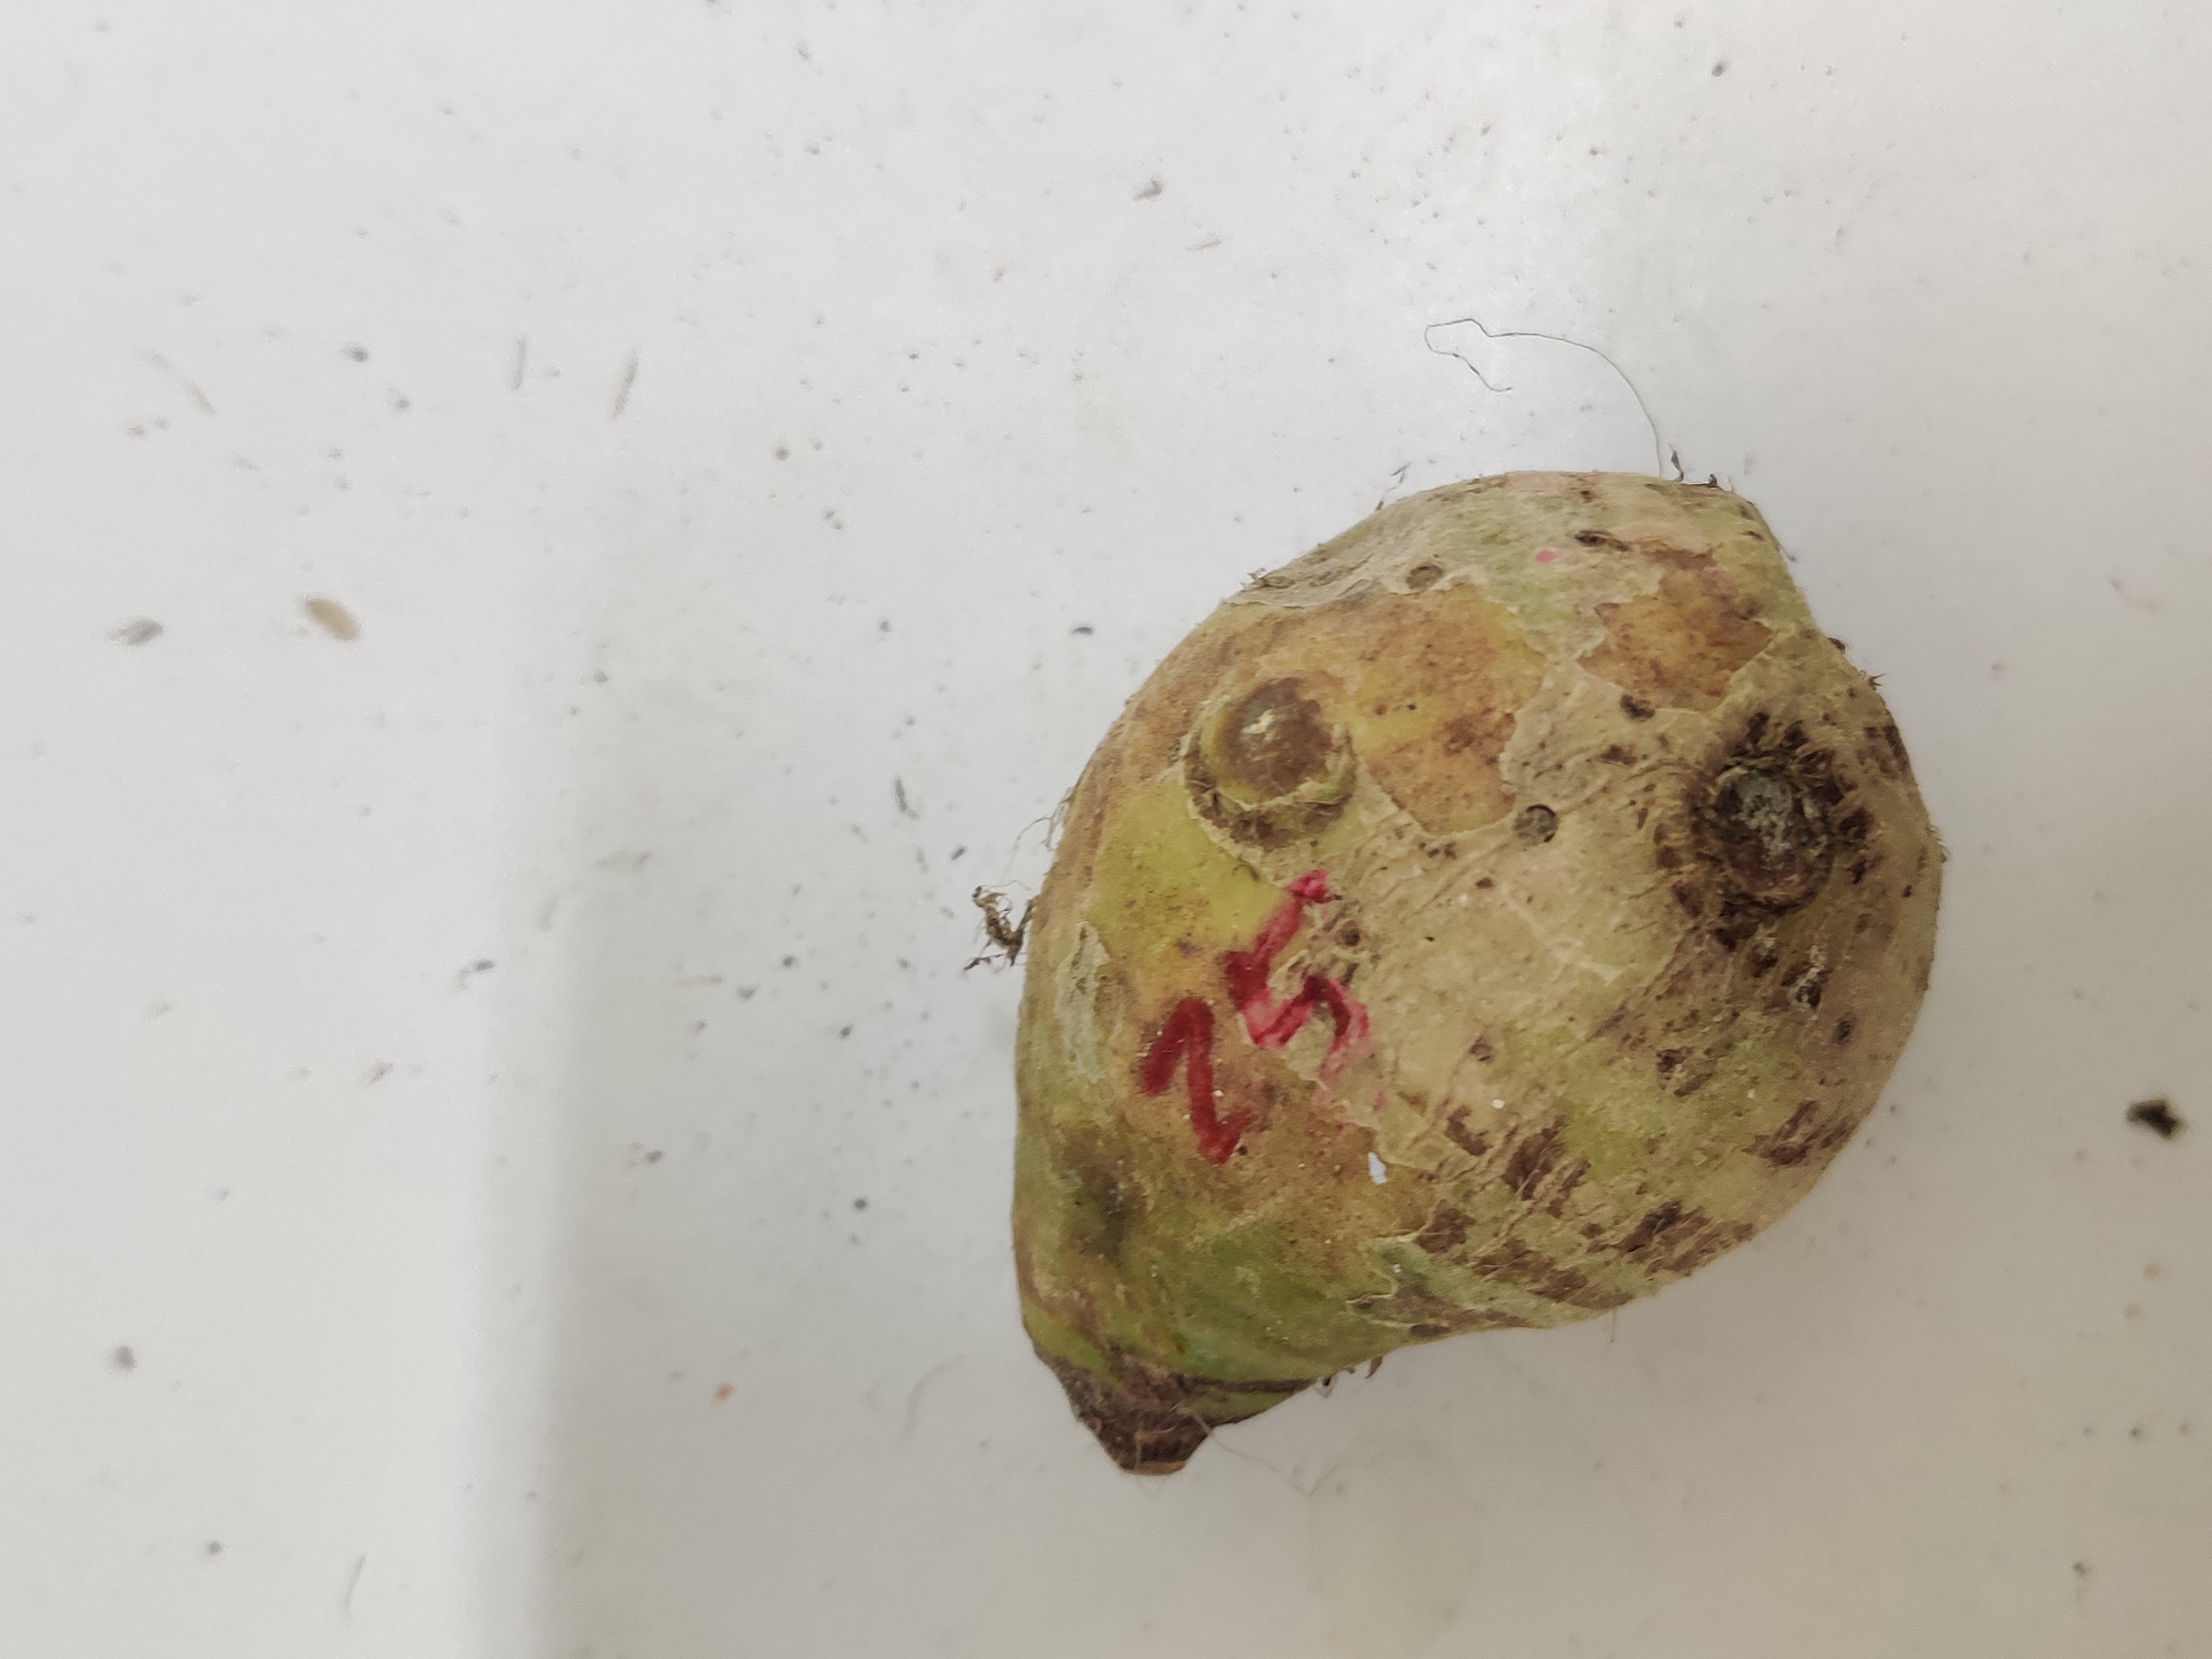
Crop: Taro root
Condition: Severely Damaged